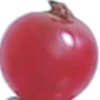
Label: redcurrant